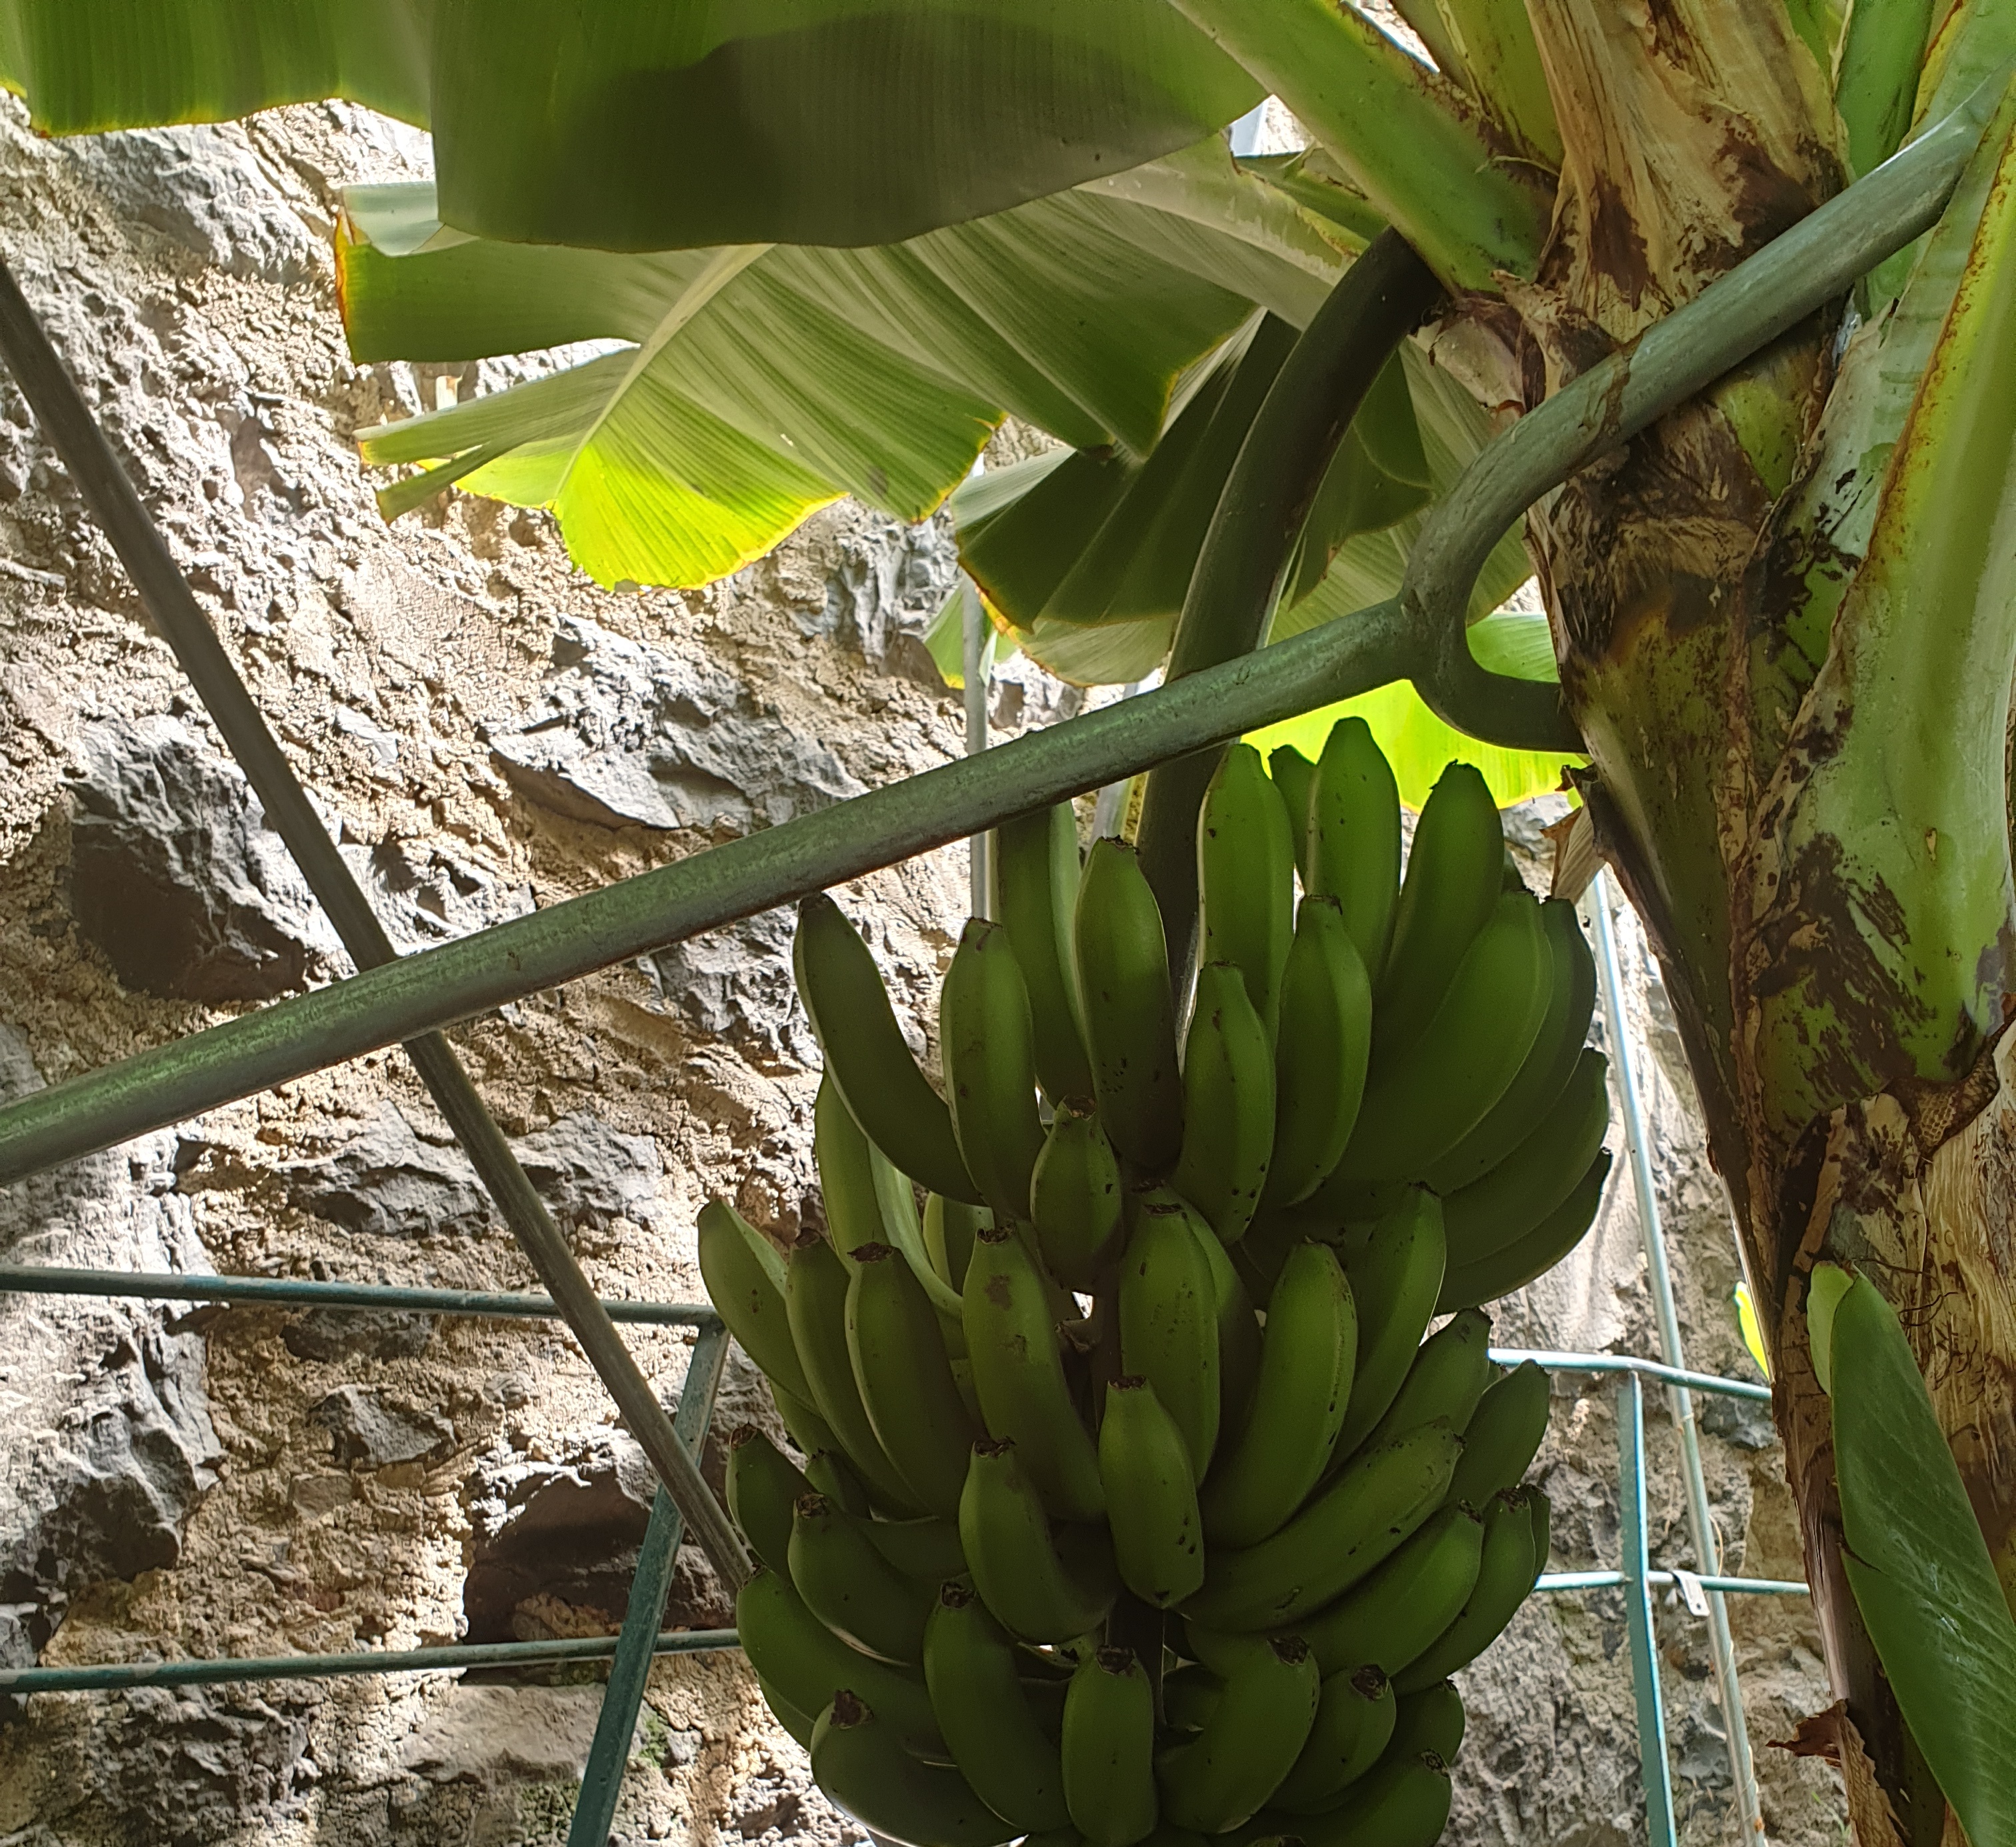
Label: Cut